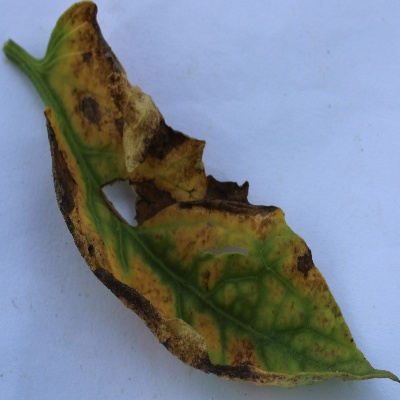
Crop: Tomato
Condition: verticulium wilt